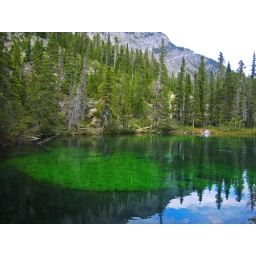
A mountain lake near Canmore. Viewed best in Large format.